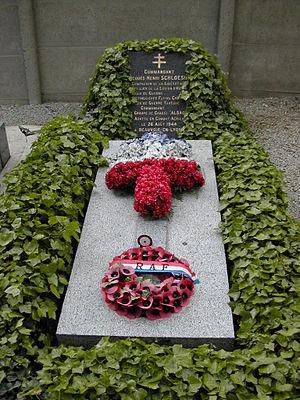
Tombe de J-H Schloesing a Beauvoir en Lyons.
Jacques-Henri Schloesing est un militaire français, Compagnon de la Libération. Aviateur rallié à la France libre, il s'illustre dans les combats au-dessus de la Manche et des côtes françaises. Survivant une première fois au crash de son avion, il parvient à échapper aux Allemands et à reprendre le combat quelques mois plus tard avant d'être à nouveau abattu et d'y laisser la vie en 1944.